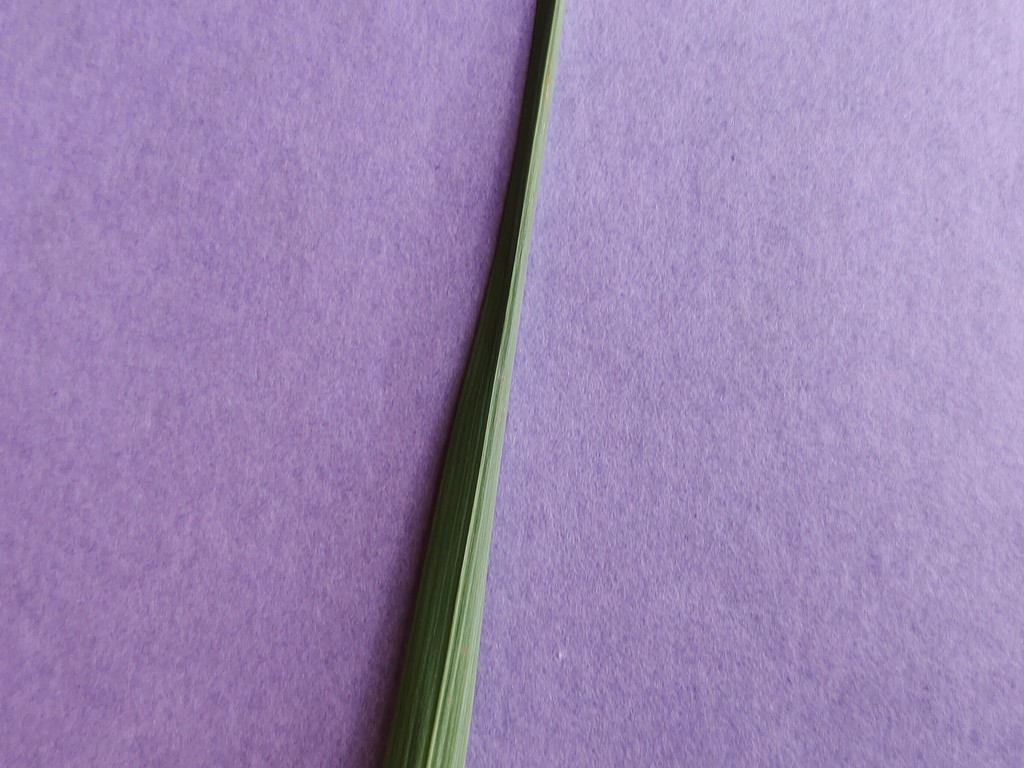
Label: Healthy